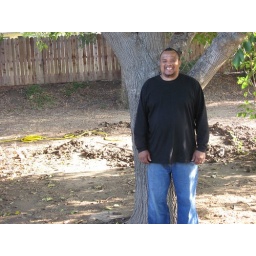
Ray standing beneath the tree that's sure to be the focal point of backyard activity, especially for the kids.